Jack Graham (Australian footballer, born 1998)

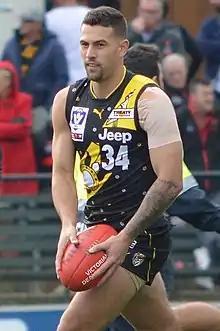
Graham with Richmond's VFL team in May 2019

Jack Graham (born 25 February 1998) is a professional Australian rules footballer playing for the West Coast Eagles in the Australian Football League (AFL). Graham was a two-time premiership player for , having featured in grand final wins in both 2017 and 2020. As a junior he captained South Australia at the 2016 AFL Under 18 Championships and won the Larke Medal as the competition's best player. After being drafted by Richmond in the third round of the 2016 draft, he made his debut in round 22 of the 2017 season, before becoming a premiership player in just his fifth career AFL game.